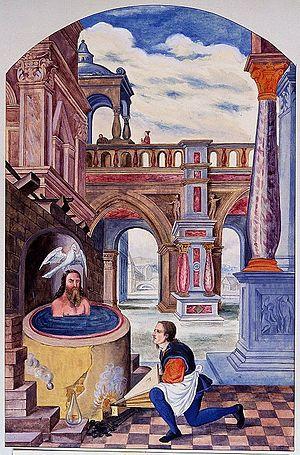
Le Splendor Solis est un traité alchimique manuscrit du XVIᵉ siècle en allemand, célèbre par sa série d'illustrations en couleur. Le plus ancien manuscrit date de 1532-1535 et se trouve au Kupferstichkabinett du Staatliche Museen zu Berlin.